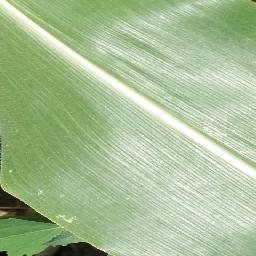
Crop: corn
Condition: (maize)_healthy